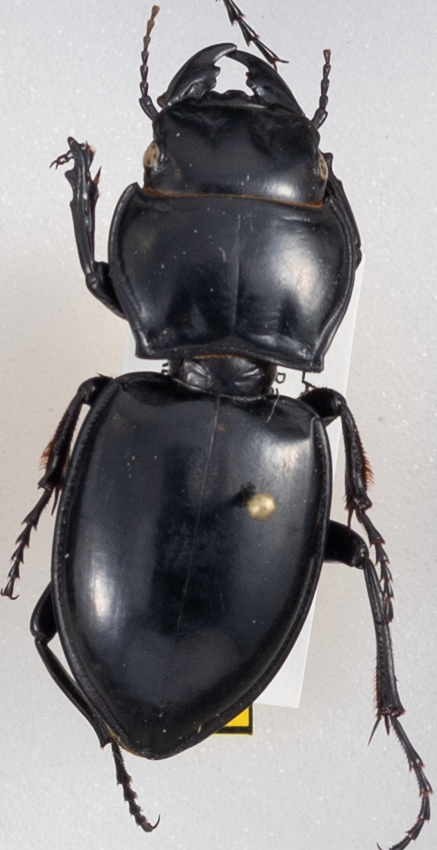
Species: Pasimachus californicus
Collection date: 2015-07-07
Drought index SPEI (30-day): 1.058
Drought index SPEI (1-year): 0.89
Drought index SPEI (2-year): -0.476